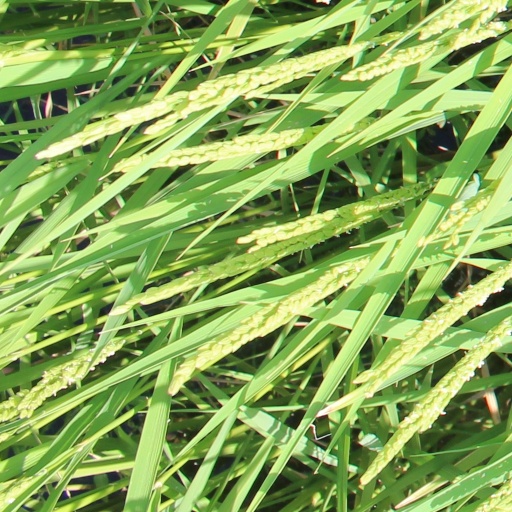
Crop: rice